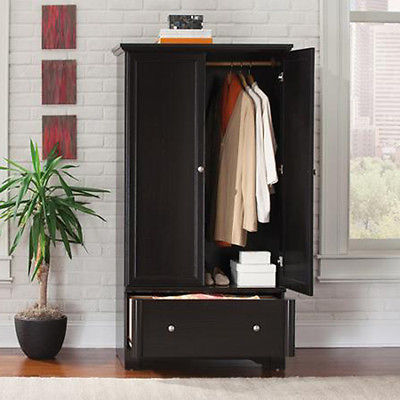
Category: cabinet